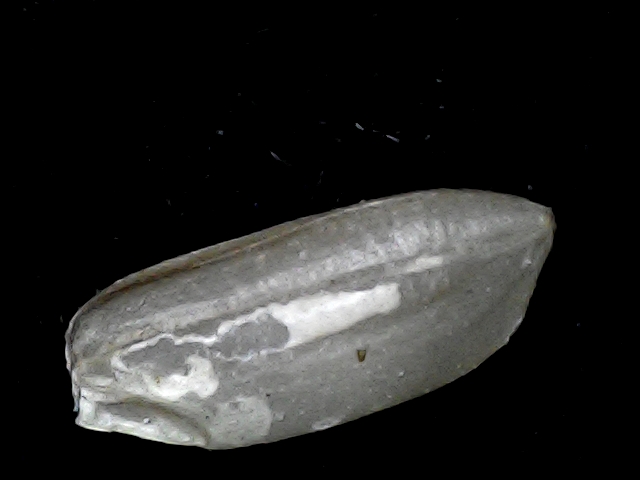
Rice variety: BD91